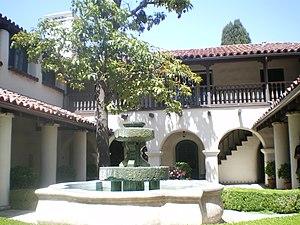
Ceci est la liste des lieux historiques inscrits sur le registre national dans le comté de Los Angeles en Californie.